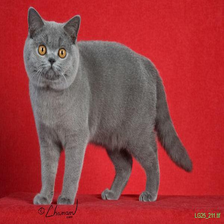
Species: cat
Breed: British Shorthair